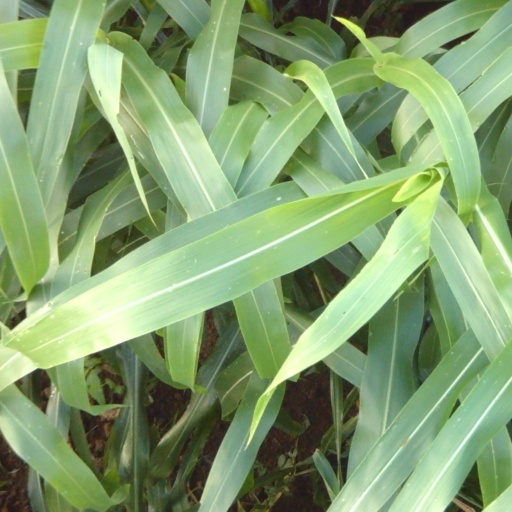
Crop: sorghum